Black-and-chestnut eagle

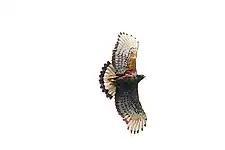
An adult bird in flight

It is found in humid montane forests, normally at elevations between , in the Andes from northern Argentina, through Bolivia, Peru, Ecuador, Colombia, to Venezuela, with isolated populations in the Venezuelan Coastal Range, Serranía del Perijá and Sierra Nevada de Santa Marta. It is generally local and rare. Widespread cutting of primary forest in foothills throughout the Andes is the primary cause of the precipitous decline of this species. Deforestation in the forests of the Andes is rampant as in much of the tropics. There may be only 370–1500 individuals of black-and-chestnut eagles left in the wild (and 250–999 mature individuals), fewer than previously thought. It is one of the most endangered birds of prey in the Americas. Further exacerbating the species' conservation issues are its continued persecution as a killer of domestic fowl.The black-and-chestnut eagles are a control species because they help to maintain the balance of ecosystems by hunting other animals for food("Nest Discovered in Argentina Reveals Potential Human–Predator Conflicts)."